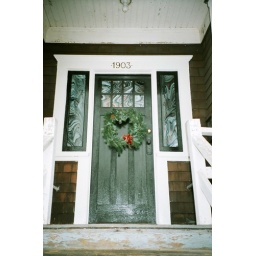
In progress- Painted door and trim. Replaced glass in door and sidelights.